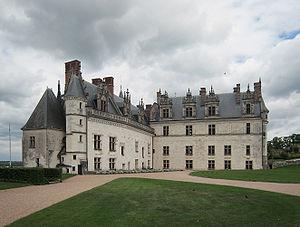
Le château royal d'Amboise est une ancienne résidence du Roi de France surplombant la Loire, à Amboise, en Indre-et-Loire. Il fait partie des châteaux de la Loire.